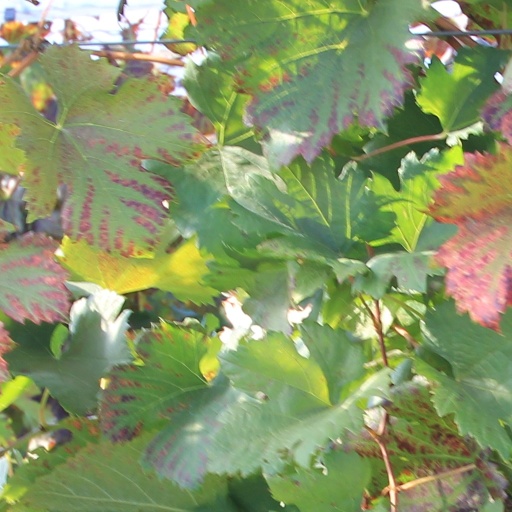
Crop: grape